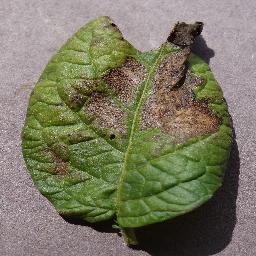
Label: Potato___Late_blight